Noritake

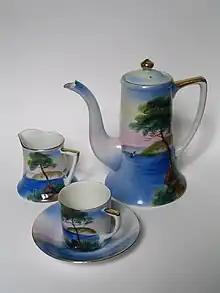
Noritake porcelain (1920s)

In 1876, Ichizaemon Morimura VI and his brother Toyo founded Morimura Gumi with the intent of establishing overseas trading by a Japanese company. By 1878, Toyo had established a business in New York selling Japanese antiques and other goods, including pottery. The company was renamed Morimura Brothers in 1881. By the 1890s, the company had shifted from retail to wholesale operations and started working on design improvements for the pottery and porcelain ware, which had become one third of its business. By 1899, all of the pottery and porcelain decorating factories in Tokyo and Kyoto had been consolidated in Nagoya, and the company started research on creating European style hard white porcelain in Japan.